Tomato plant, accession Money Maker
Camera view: bottom (45 deg); turntable rotation: 240 degrees
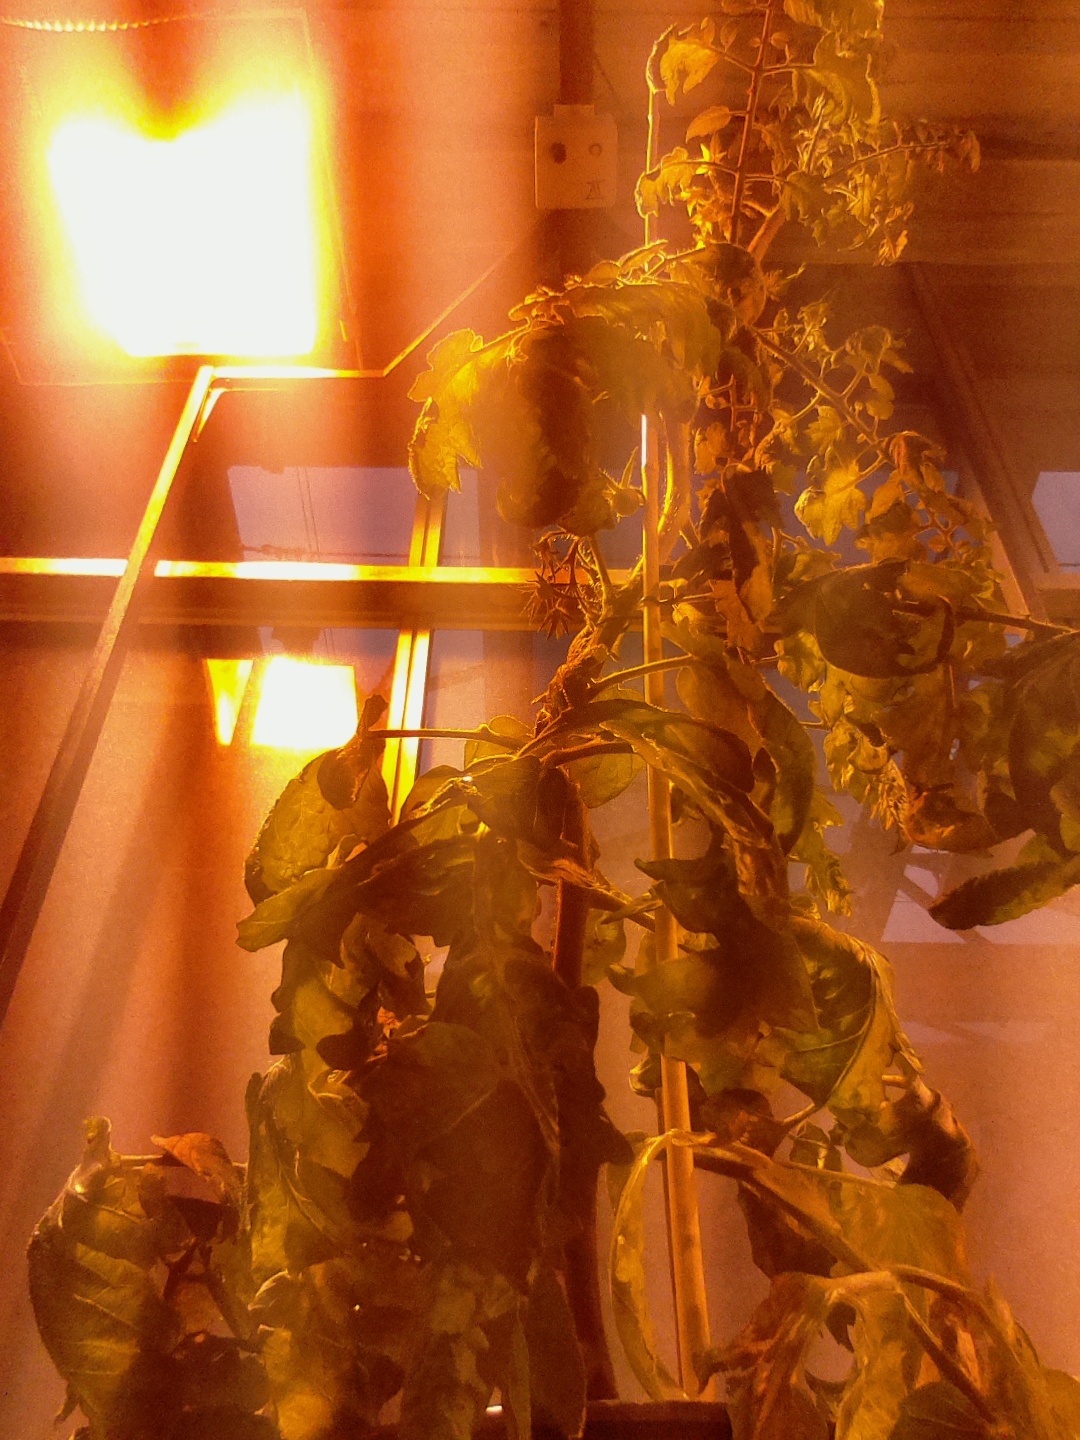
BBCH growth stage 69: End of flowering, 90%-100% of flowers open, more petals falling